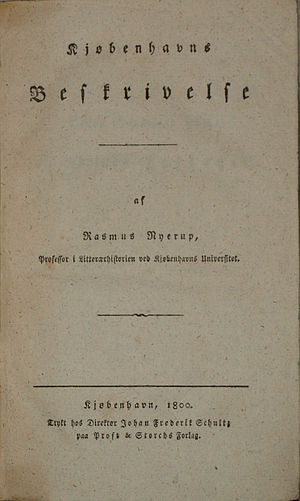
Rasmus Nyerup / Skriftlig virksomhed / Skriftlige samarbejder
Rasmus Nyerups "Kjøbenhavns Beskrivelse" fra 1800.
Rasmus Nyerup var en dansk litteraturhistoriker, sprogforsker og bibliotekar.